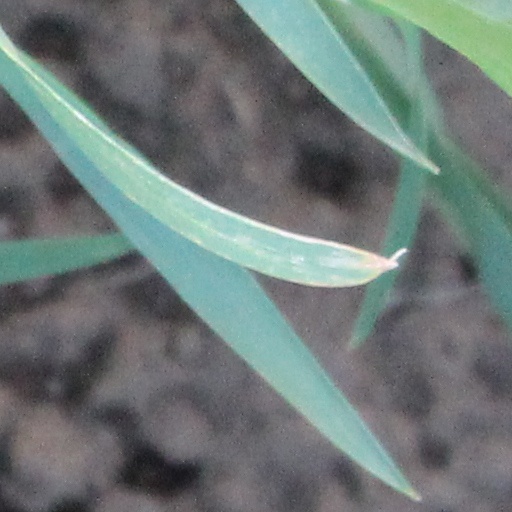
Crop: wheat